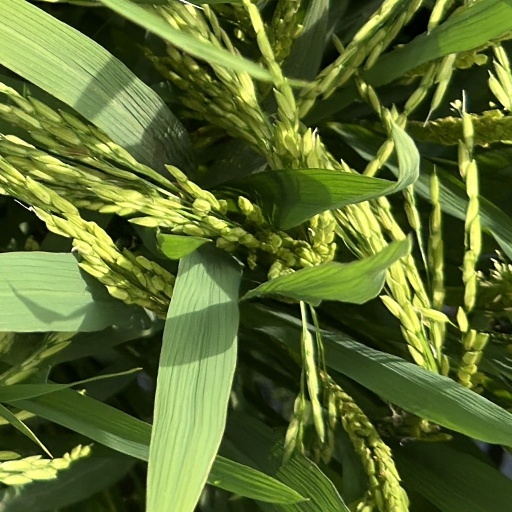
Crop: rice